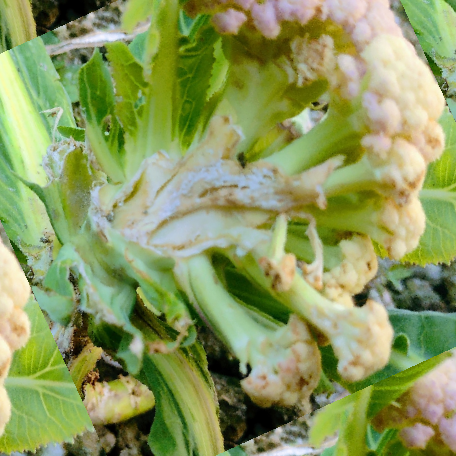
Label: Bacterial spot rot